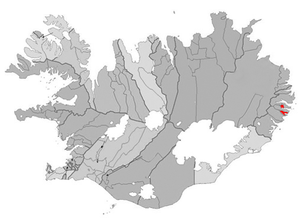
Austurbyggð était une municipalité de l'est de l'Islande qui comptait au 1ᵉʳ décembre 2005 859 habitants. Elle a cessé d'exister en 2006 lors de sa fusion avec les municipalités de Mjóafjarðarhrepp et de Fáskrúðsfjarðarhrepp pour former la nouvelle municipalité de Fjarðabyggð.